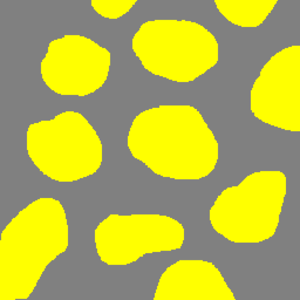
Ensemble de particules individuelles (jaune)
La morphologie mathématique est une théorie et technique mathématique et informatique d'analyse de structures qui est liée avec l'algèbre, la théorie des treillis, la topologie et les probabilités.